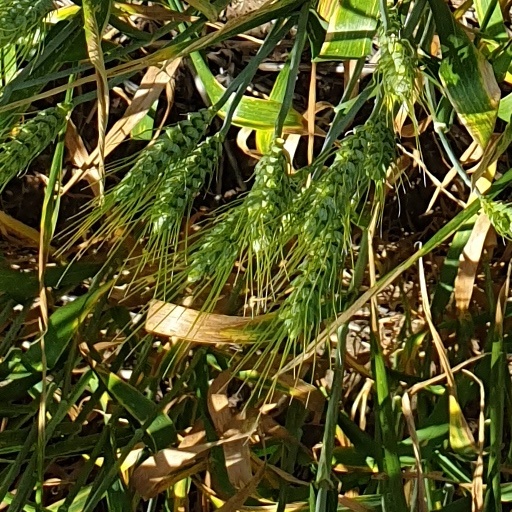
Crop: wheat